Baltisches Wappenbuch

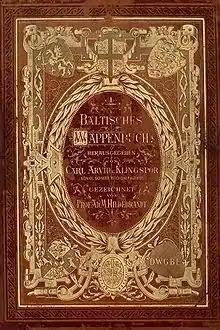
Cover of the book

Baltisches Wappenbuch (full name in ; in ), is a book detailing the coats of arms of Baltic-German noble families. The book was published in 1882 Stockholm by . It was edited by Carl Arvid von Klingspor and illustrated by Adolf Matthias Hildebrandt.